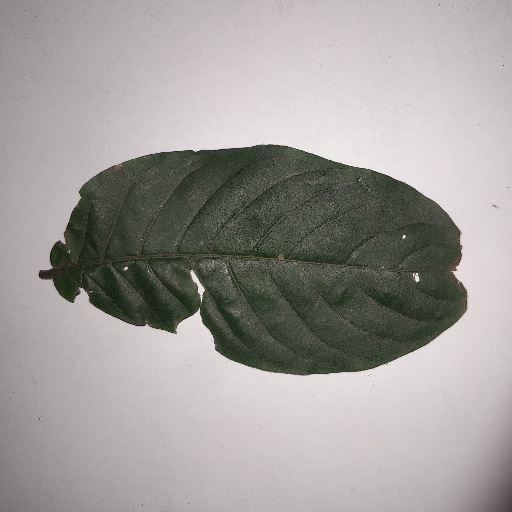
Species: HariTaki
Leaf condition: Shot Hole